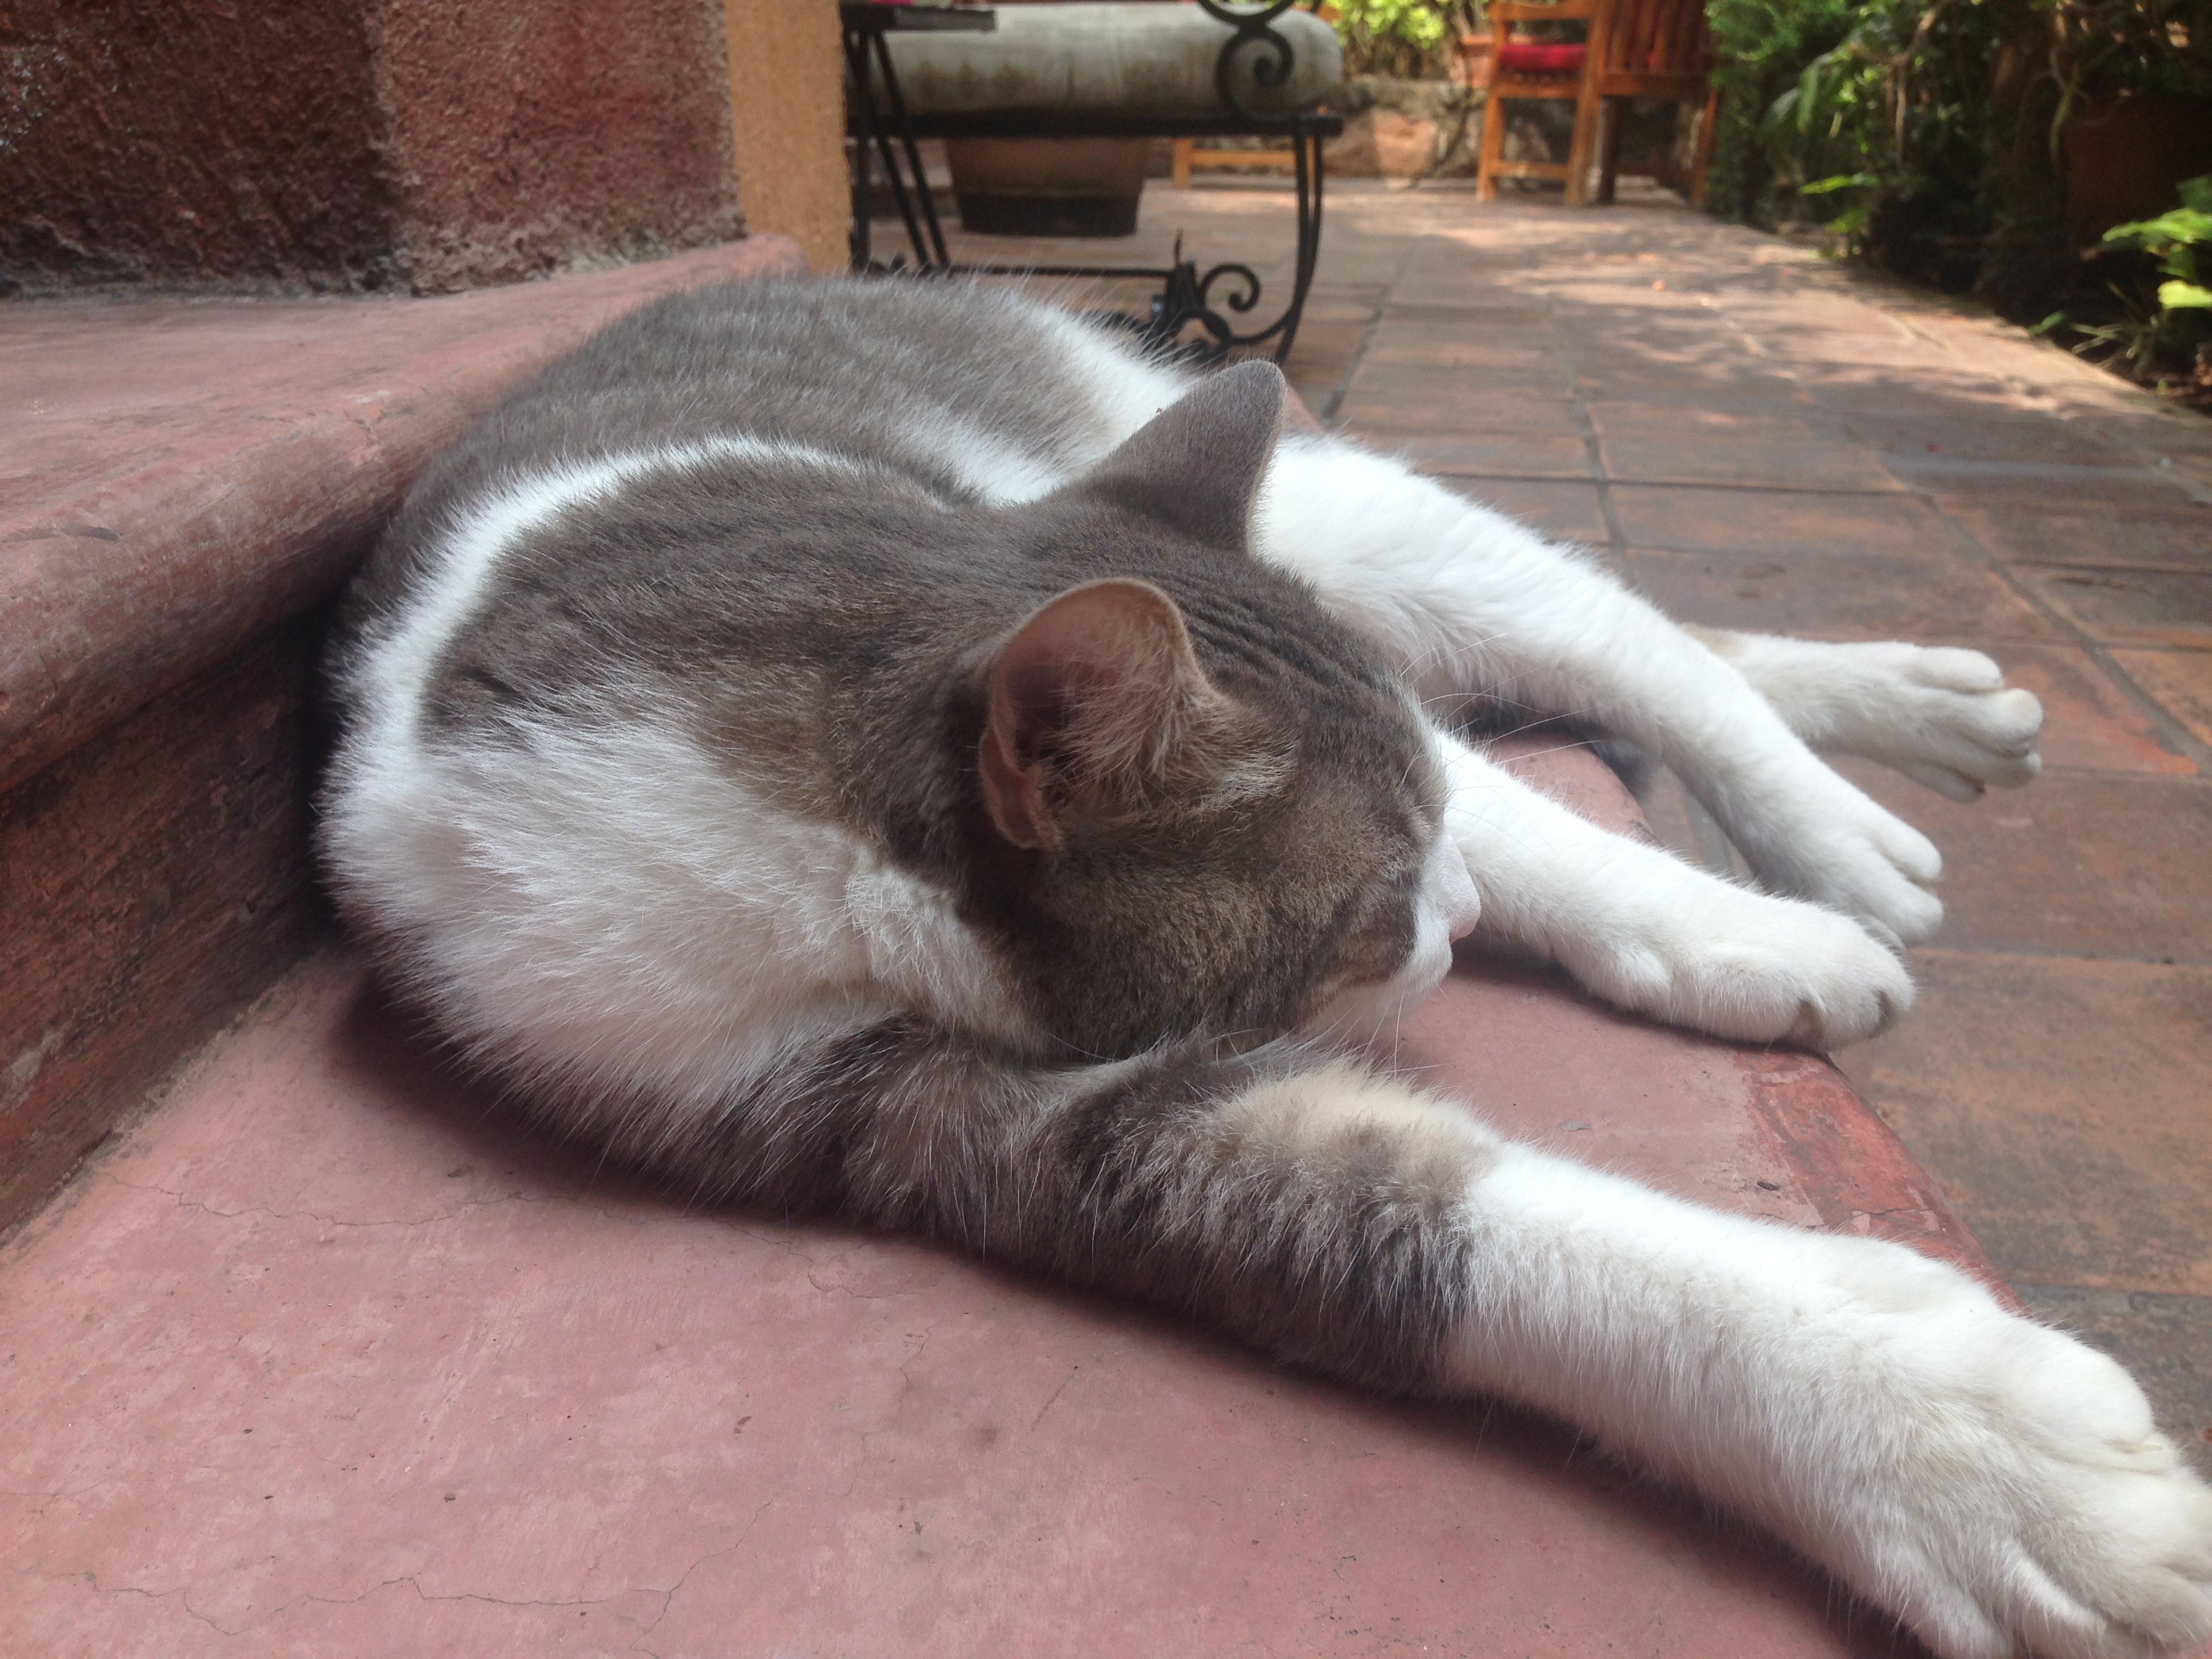
cat, mammal, whiskers, vertebrate, udgagora, small to medium sized cats, cat like mammal